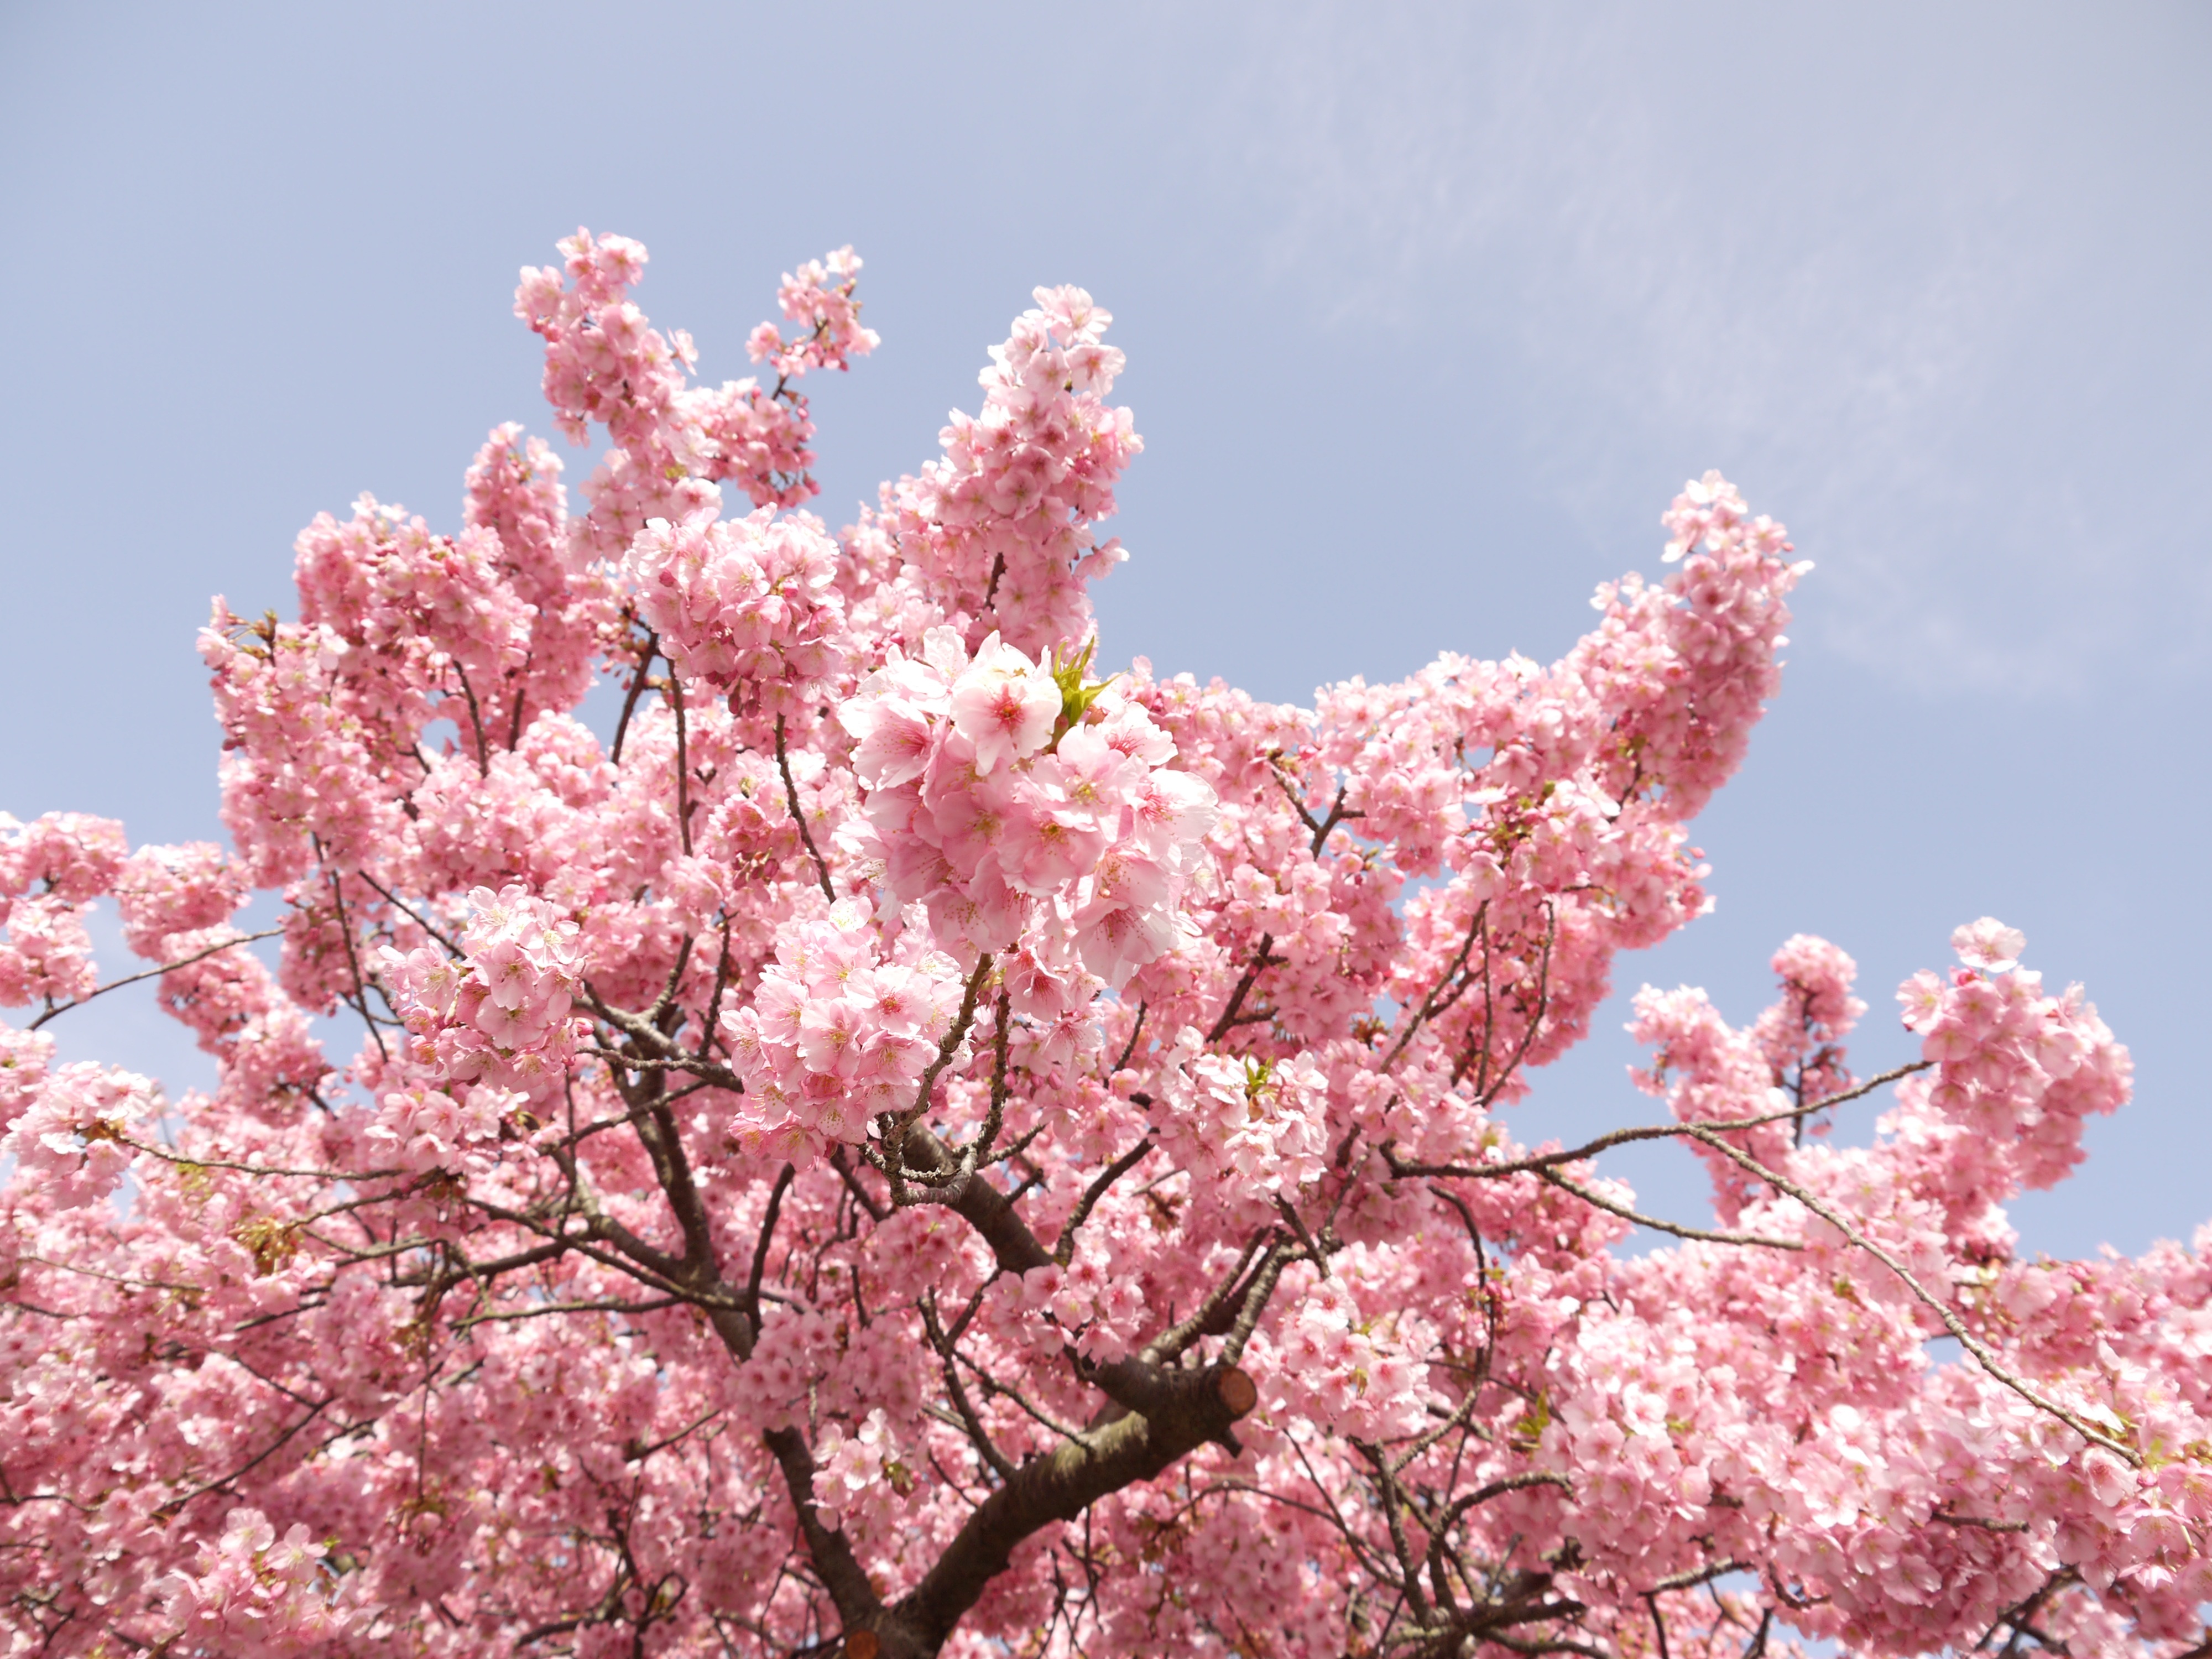
branch, blossom, plant, wood, flower, petal, food, spring, produce, pink, cherry blossom, flowers, cherry, flowering plant, cherry blossoms, land plant